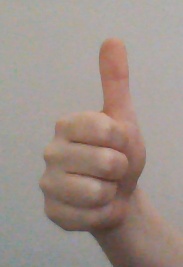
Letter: aleff